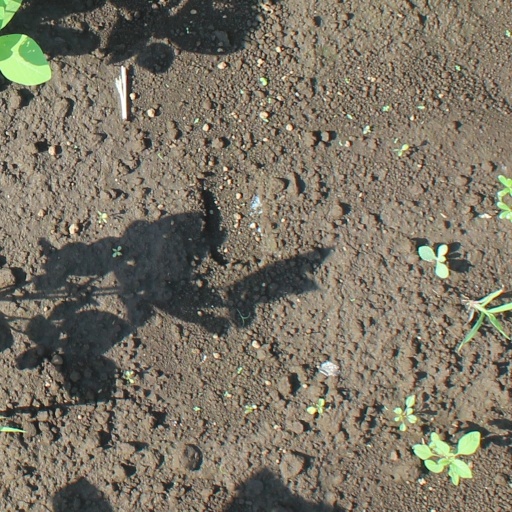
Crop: soybean